Khanda, Jind

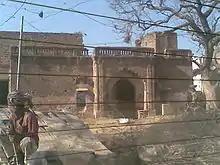

According to 2011 census of India, Khanda has a total population of 3500. During 2011 census, village code was provided to each village of India. Village code of Khanda is 00313300. Brahmins are the predominant group.